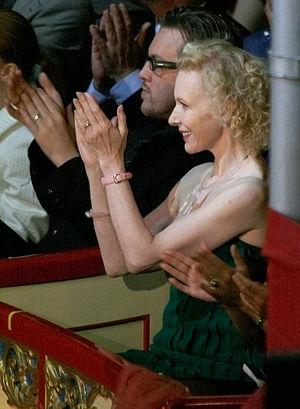
Sunnyi Melles, née à Luxembourg, au Luxembourg, le 7 octobre 1958, est une actrice suisse.